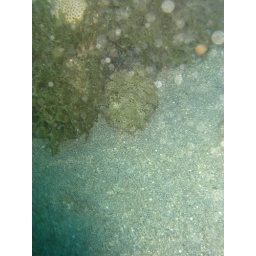
we think the round thing in the middle is a stone fish